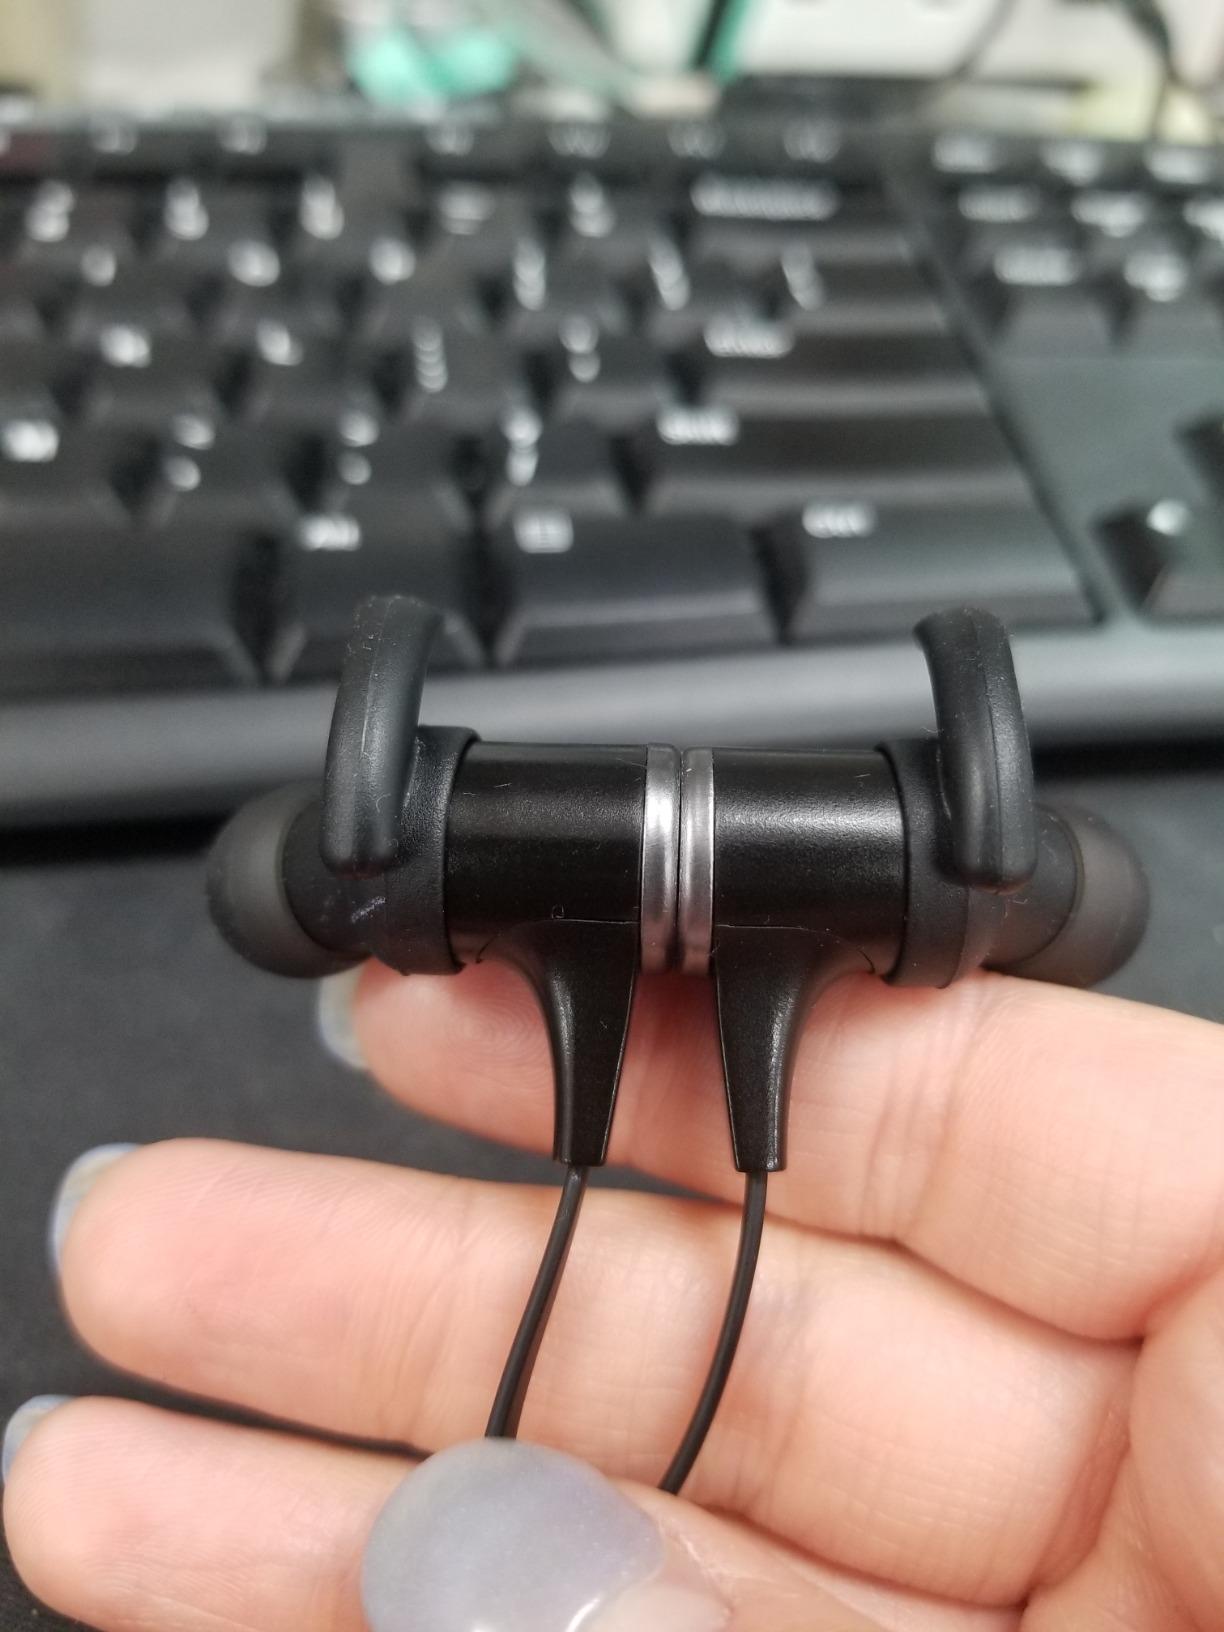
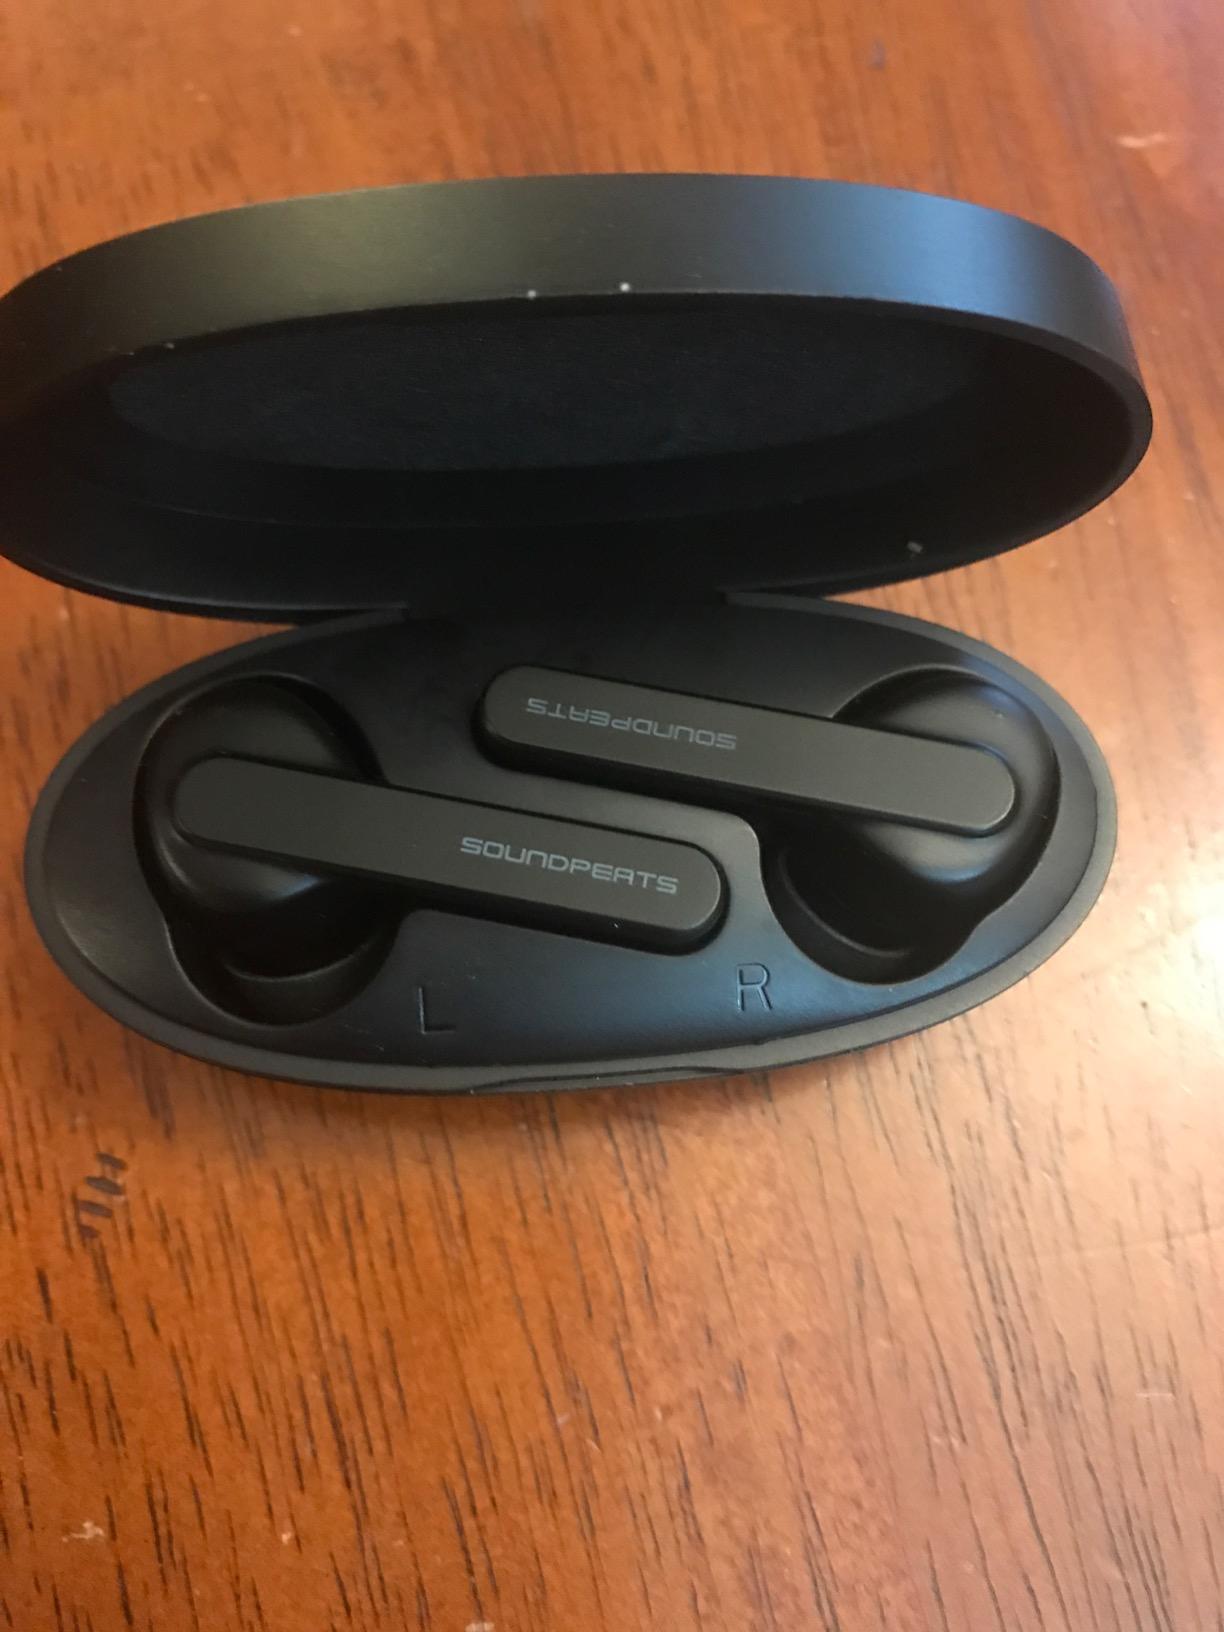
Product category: earbuds
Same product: no